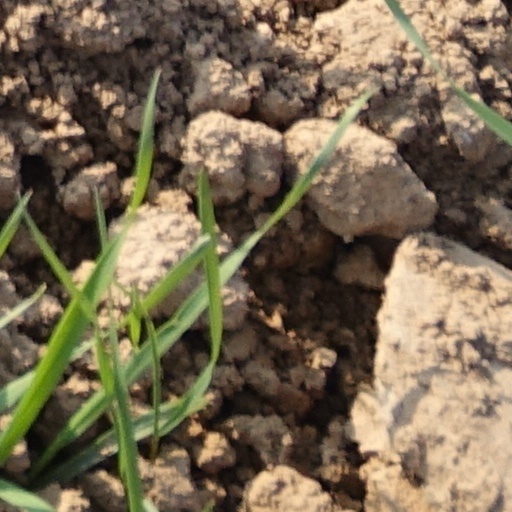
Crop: wheat